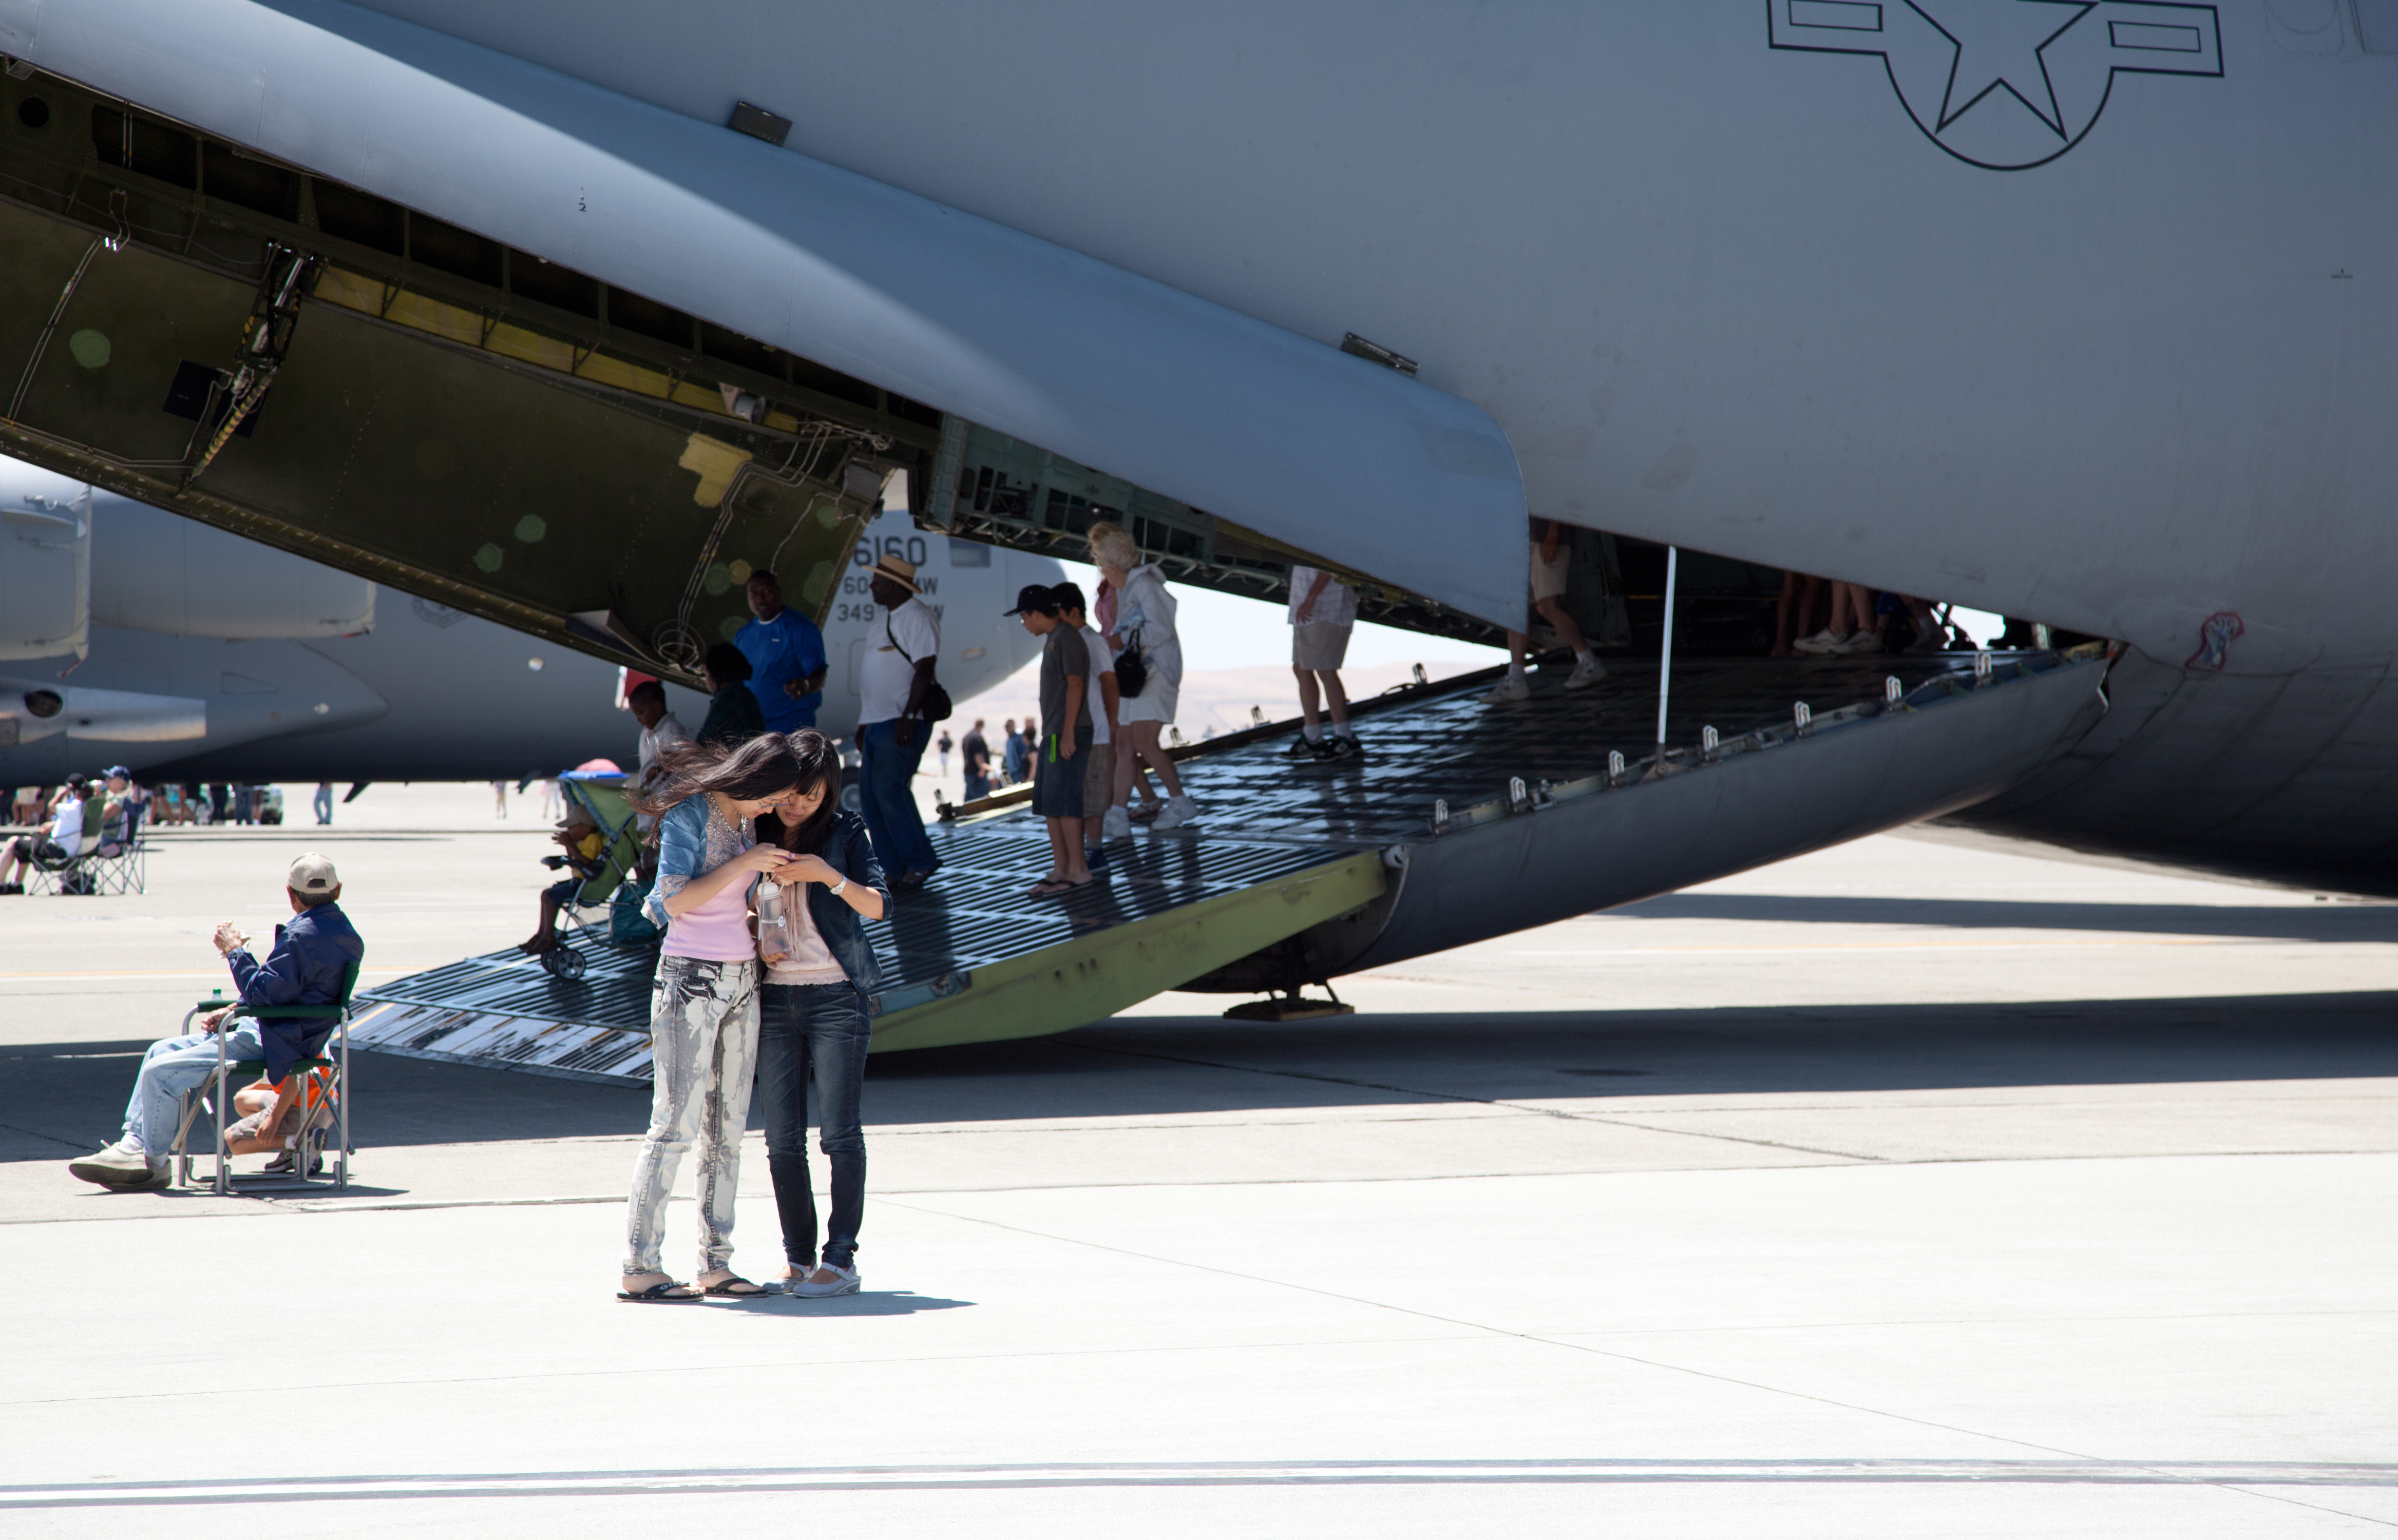
airplane, aircraft, airforce, vehicle, airline, aviation, flight, california, boarding, airliner, airshow, bomber, usaf, solano, travisafb, bayarea, travis, airexpo, air force, military aircraft, atmosphere of earth, narrow body aircraft, aerospace engineering, aircraft engine